Larry the Cable Guy: Health Inspector

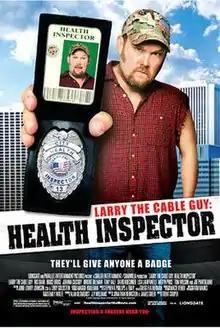
Theatrical release poster

Larry the Cable Guy: Health Inspector is a 2006 American comedy film starring American stand-up comedian Larry the Cable Guy.